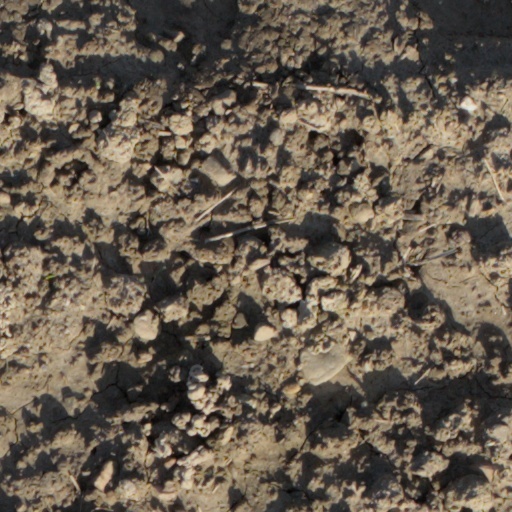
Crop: wheat